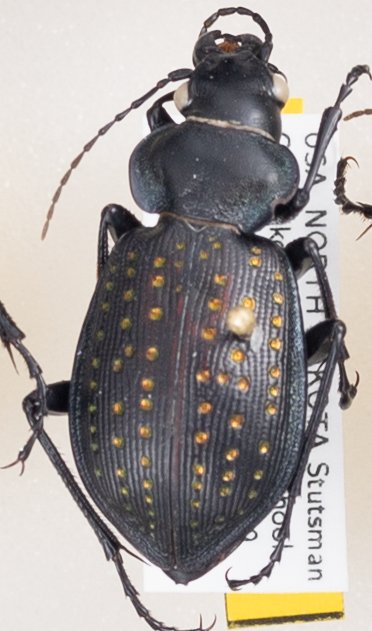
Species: Calosoma calidum
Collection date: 2019-07-30
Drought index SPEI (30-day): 1.386
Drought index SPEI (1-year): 1.28
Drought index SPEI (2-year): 0.8